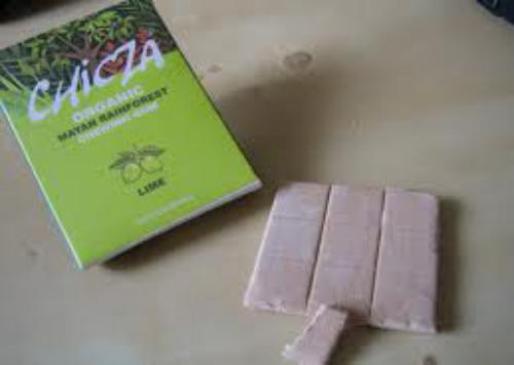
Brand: chicza
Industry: Food